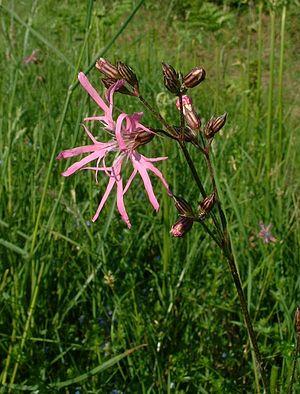
Lychnis fleur de coucou, photo J.F. Gaffard, Gy mai 2004, from fr:wikipedia. Polski: Firletka poszarpana (Lychnis flos-cuculi).
La réserve naturelle régionale du vallon de la petite Becque est une réserve naturelle régionale située dans les Hauts-de-France. Classée en 2010, elle occupe une surface d'un hectare et protège des habitats comprenant des prairies humides et des mares.
Les Silènes sont des plantes herbacées, annuelles ou vivaces du genre Silene appartenant à la famille des Caryophyllacées. Ce genre comporte de nombreuses espèces, car il a absorbé les anciens genres Cucubalus, Lychnis, Melandryum et Viscaria.
Silene flos-cuculi, traditionnellement appelé la Lychnide fleur de coucou, œillet des prés ou œil-de-perdrix, est une espèce de plante herbacée vivace de la famille des Caryophyllaceae.